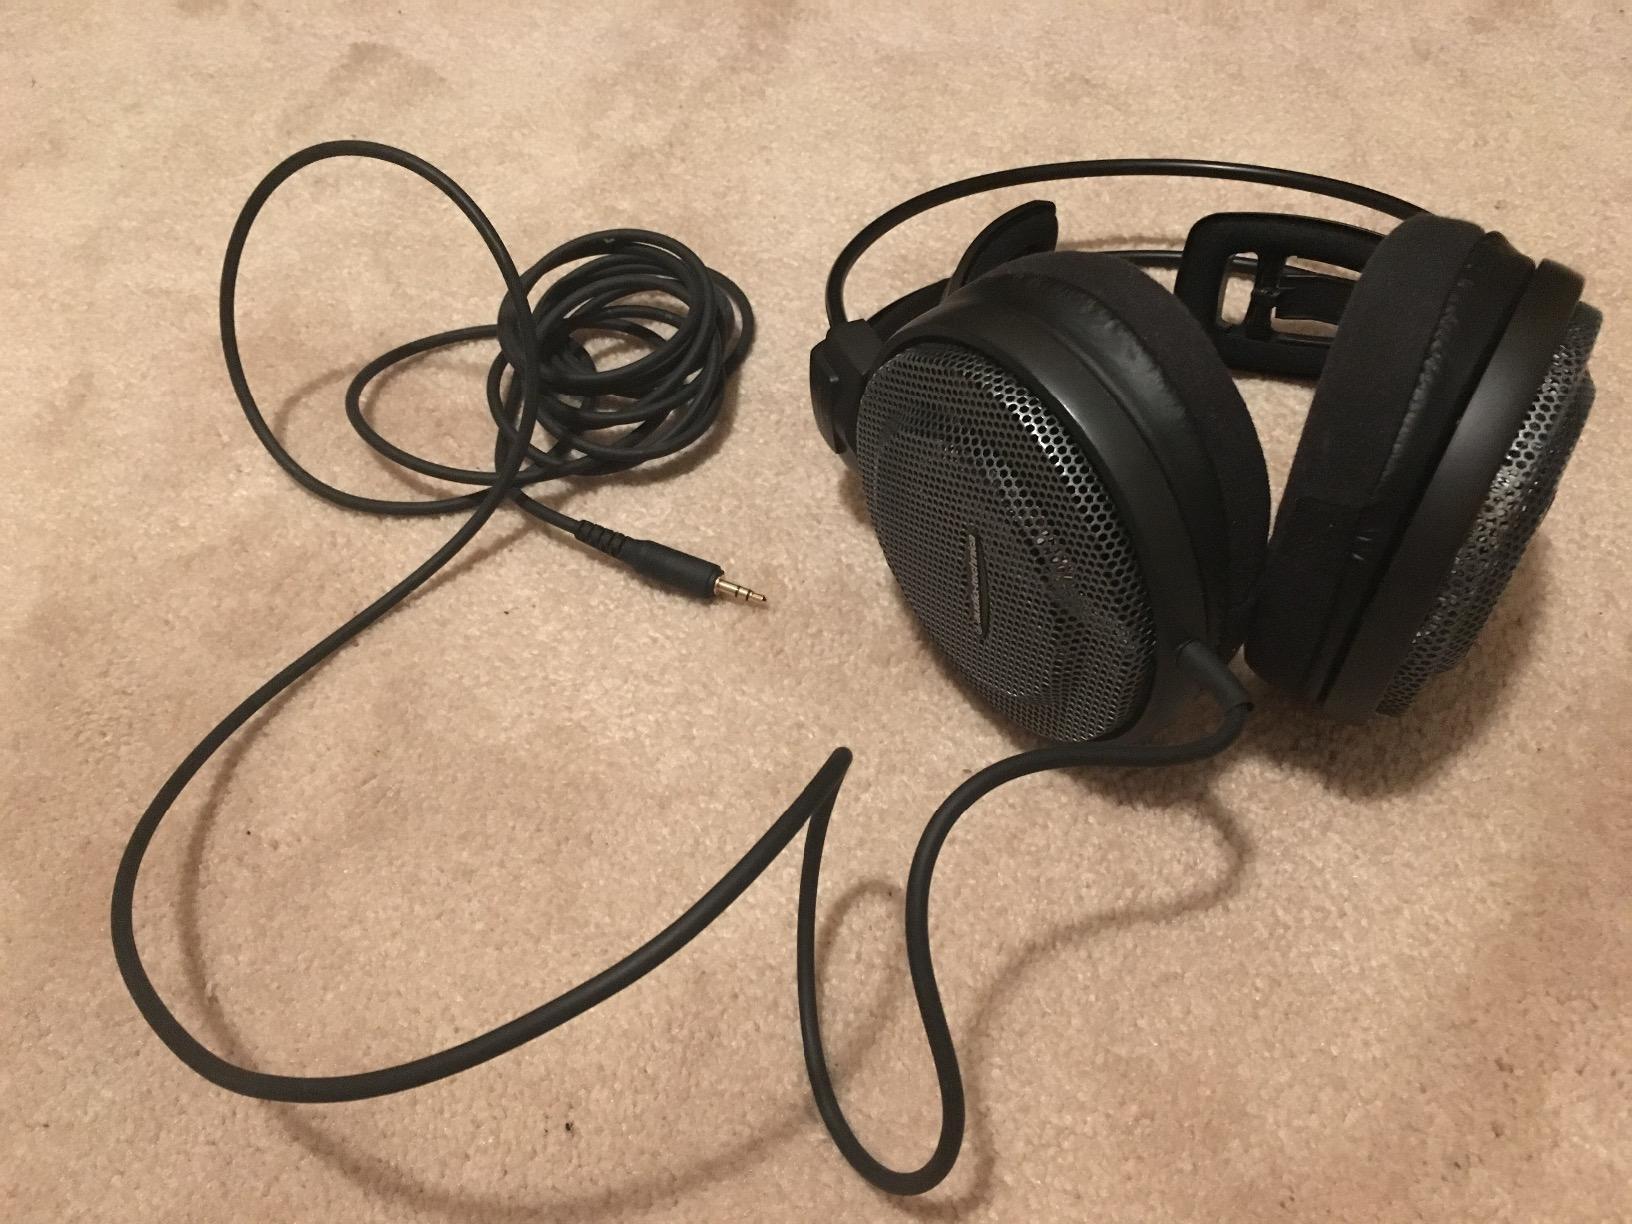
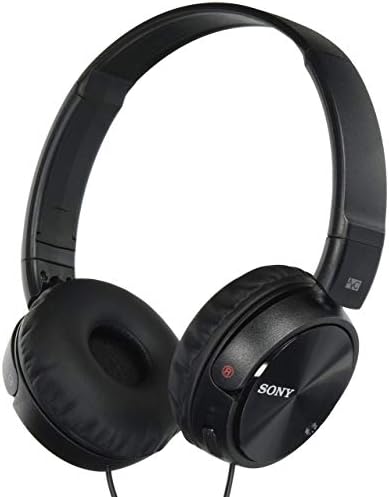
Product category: headphones
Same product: no